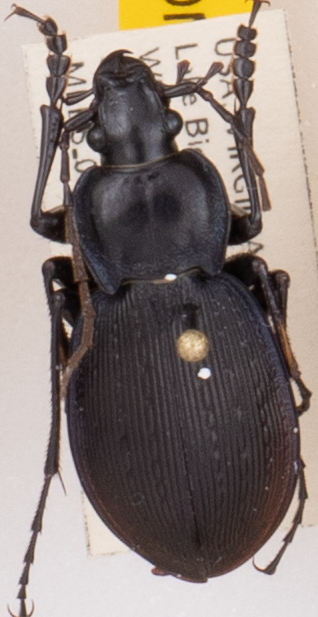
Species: Carabus goryi
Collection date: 2022-05-31
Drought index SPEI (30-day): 0.47
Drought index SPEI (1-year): -0.71
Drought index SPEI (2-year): -0.1